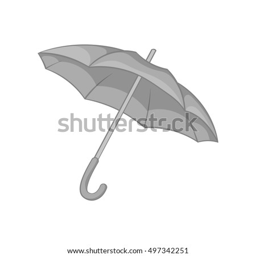
umbrella icon in black monochrome style on a white background illustration